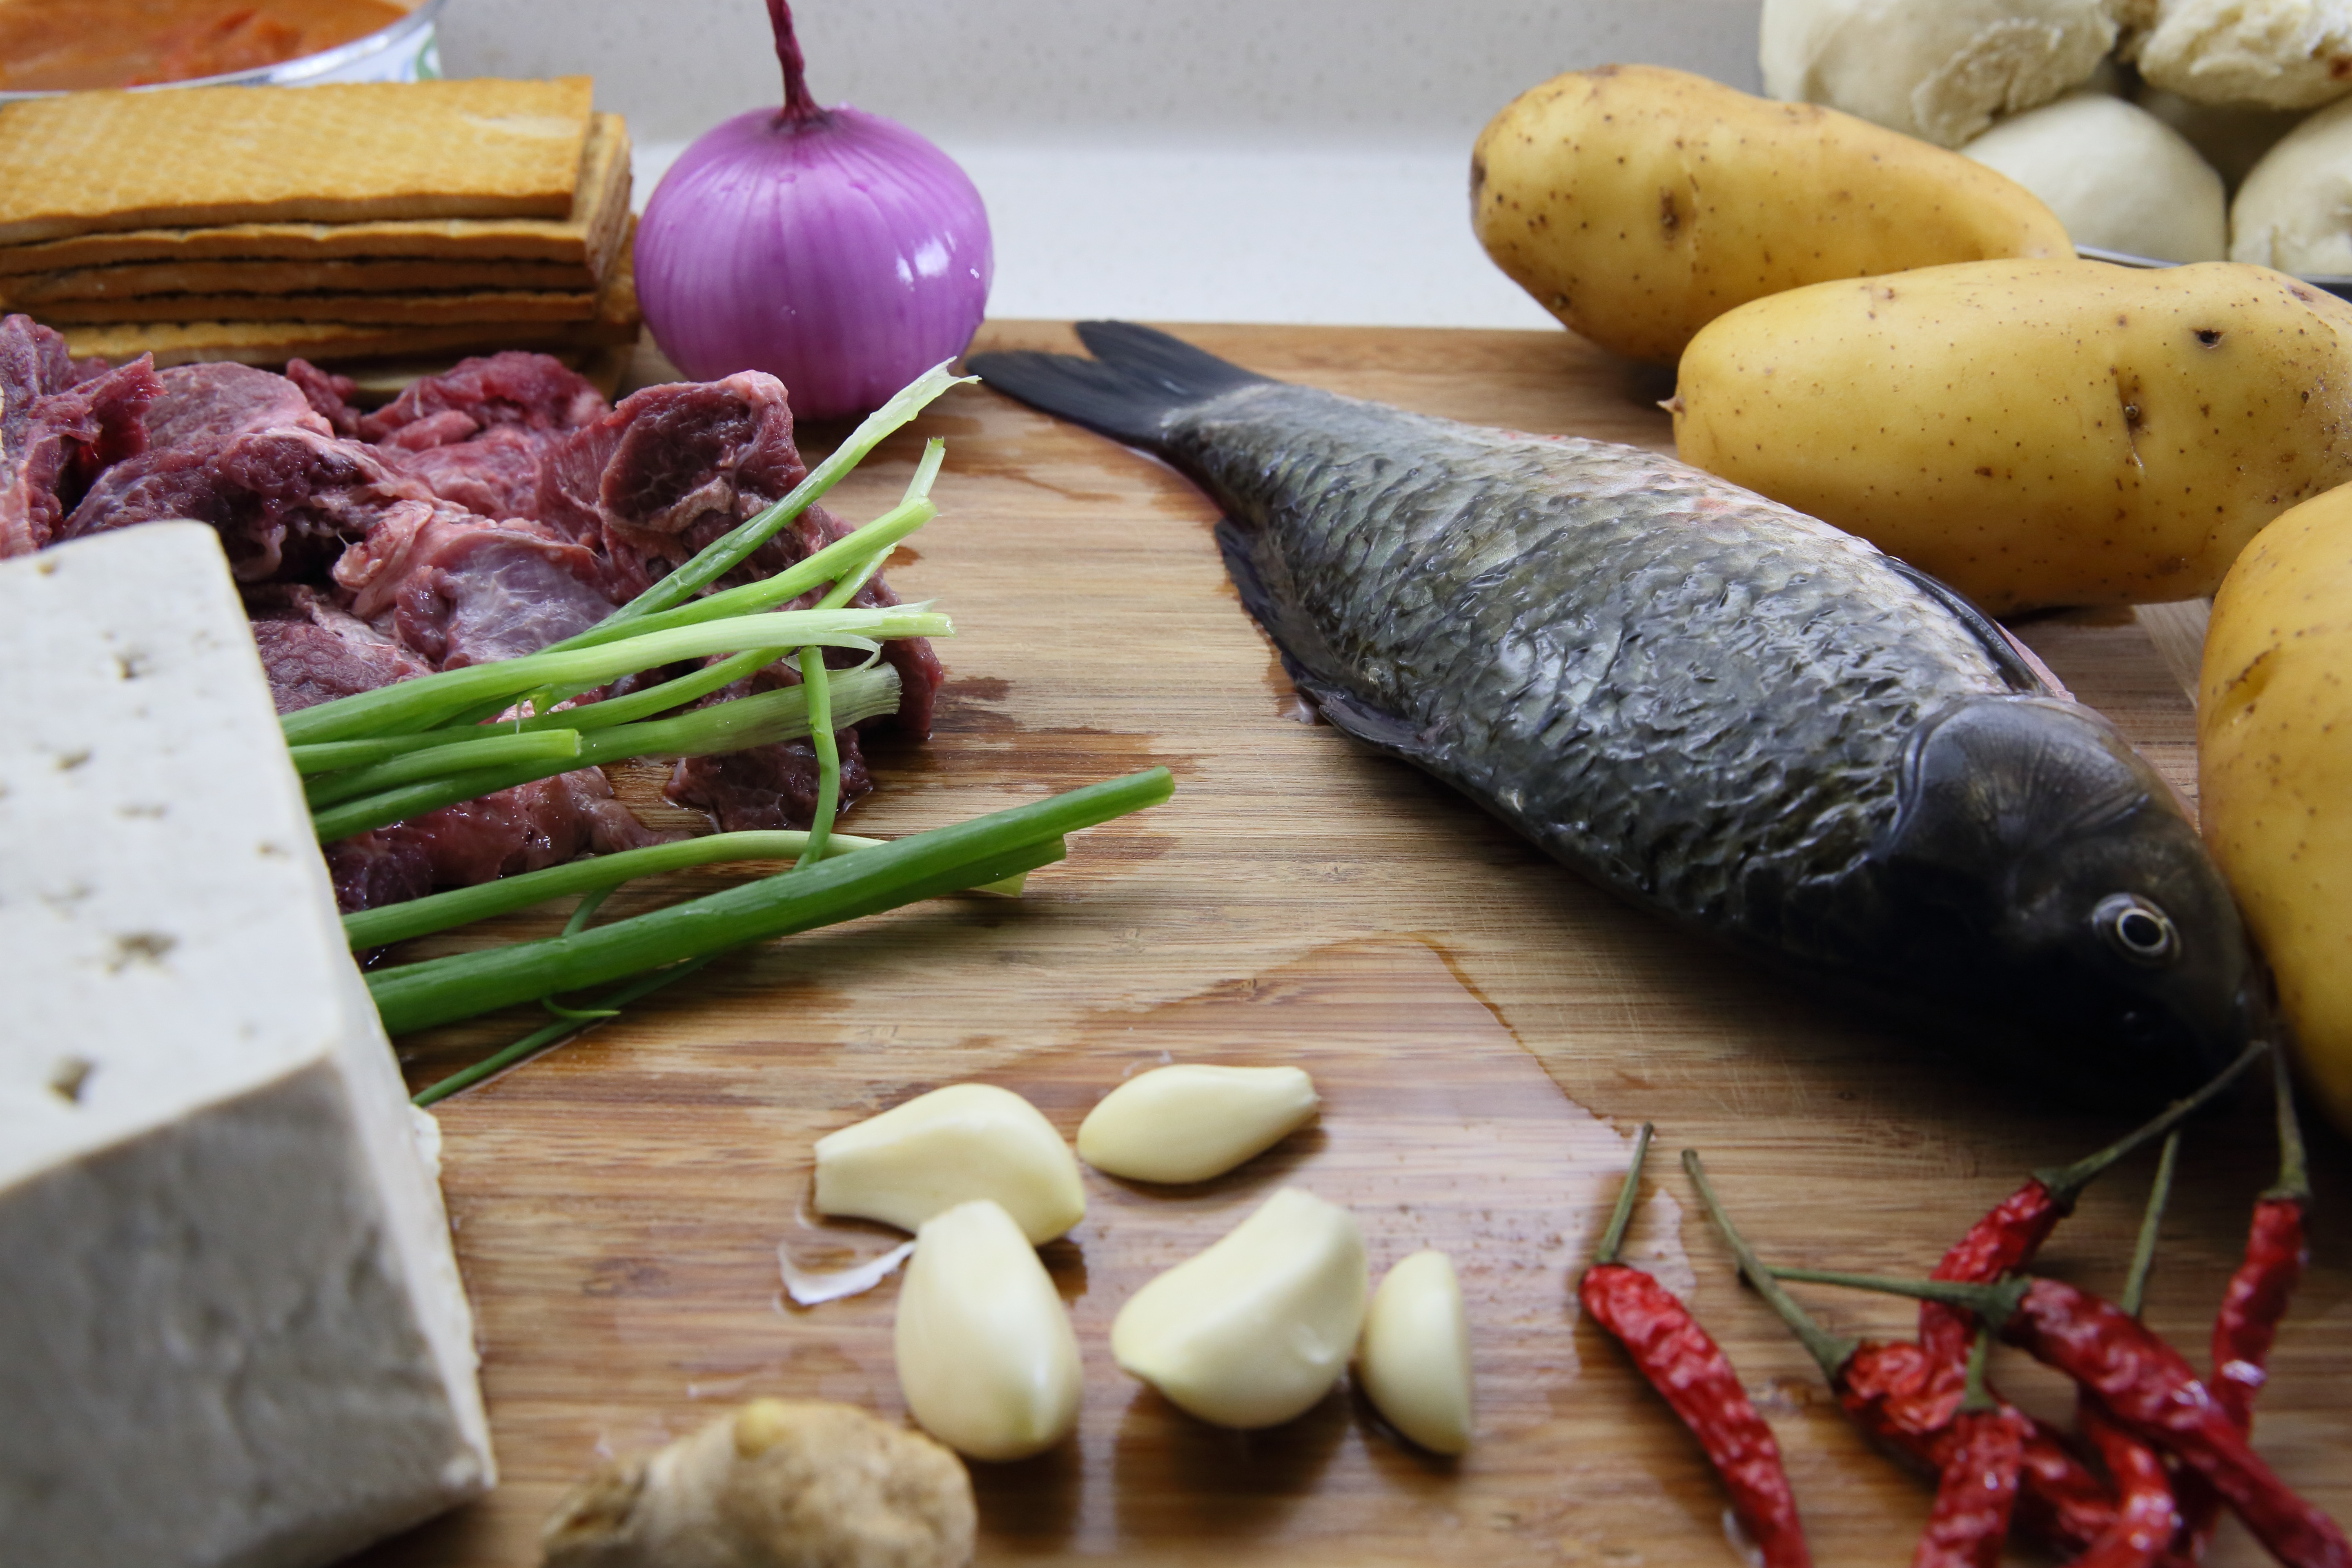
plant, dish, food, produce, vegetable, beef, potato, red pepper, tofu, the last supper, flowering plant, root vegetable, crucian carp, land plant